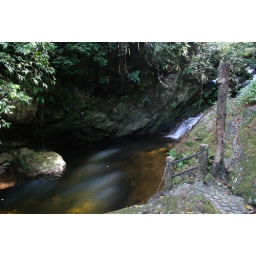
This is a pool in the river that ran by the lodge that people can go swimming in.